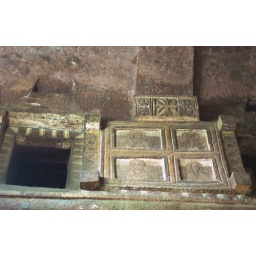
Images of saints are faintly visible in panels high on the wall of the 13th century church of Bet Maryam in Lalibela, Ethiopia.